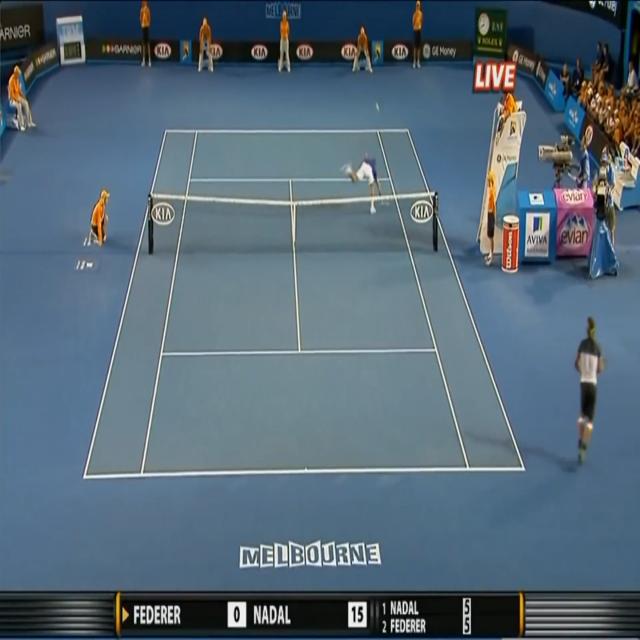
Player A is standing right next to the tennis field and player B is at the tennis net.